Catherine Mbengono

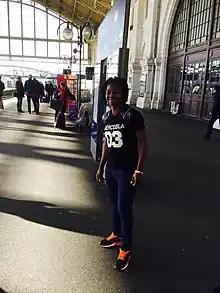

Catherine Charnelle Mbengono (born 8 September 1996) is a Cameroonian footballer who plays as a left back for Amazone FAP and the Cameroon women's national team.